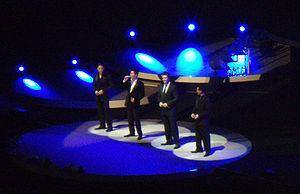
Il Divo est un quatuor de crossover classique, formé en 2003.